Mykola Lebed

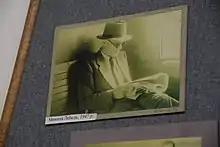
Lebed in 1947

From 1949, Lebed lived in the United States. During 1952–1974, he headed the Prolog Research Center in New York; in 1982–85, he was Deputy Chairman and since 1974 he was a Member of the Board of Directors of the institution. In 1956-91 he was a member of the board of the Ukrainian Society of Foreign Studies in Munich and Toronto, publishing committee "Chronicle of the UPA (1975). Author memories "UPA" (1946, 1987). Thanks to his collaboration with the CIA and their active shielding of him, Lebed was never tried for the war crimes he and his men had allegedly committed against Poles and Jews during WWII.